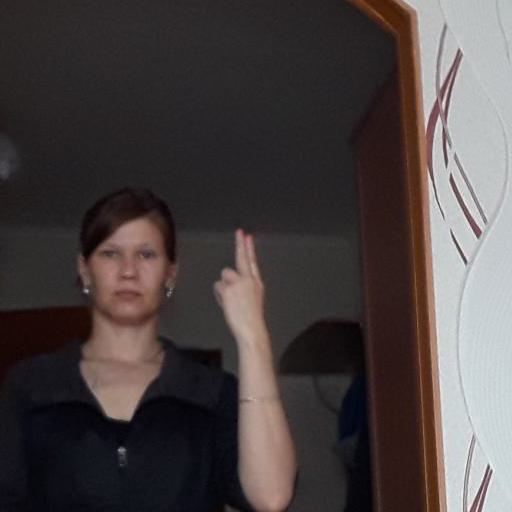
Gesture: two_up_inverted